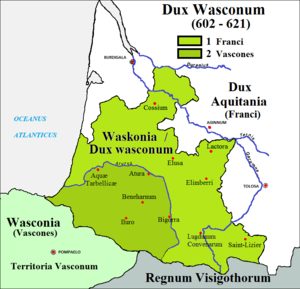
Duché de Vasconie (602-621) lors de sa création par les Francs 1: sous domination franque 2: sous domination vasconne.